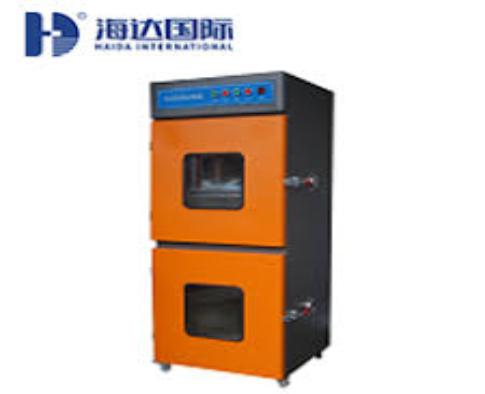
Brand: hd
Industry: Electronic